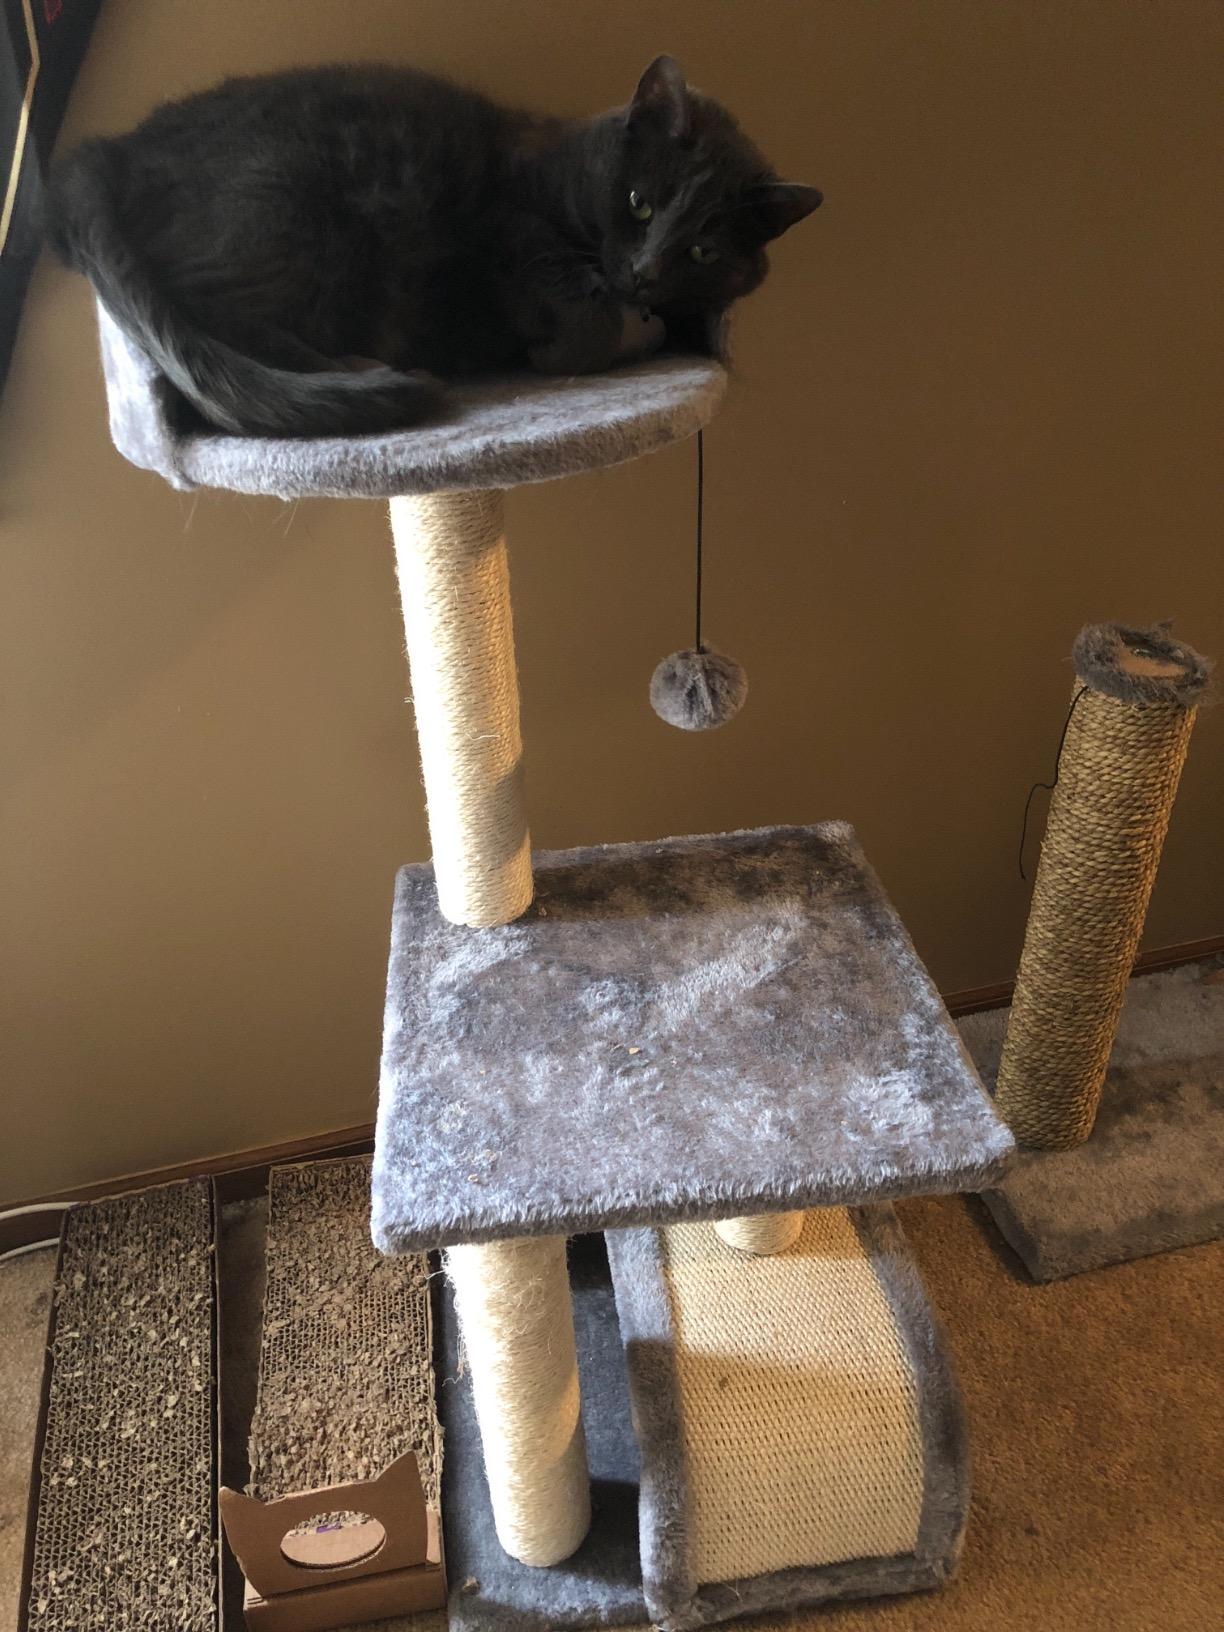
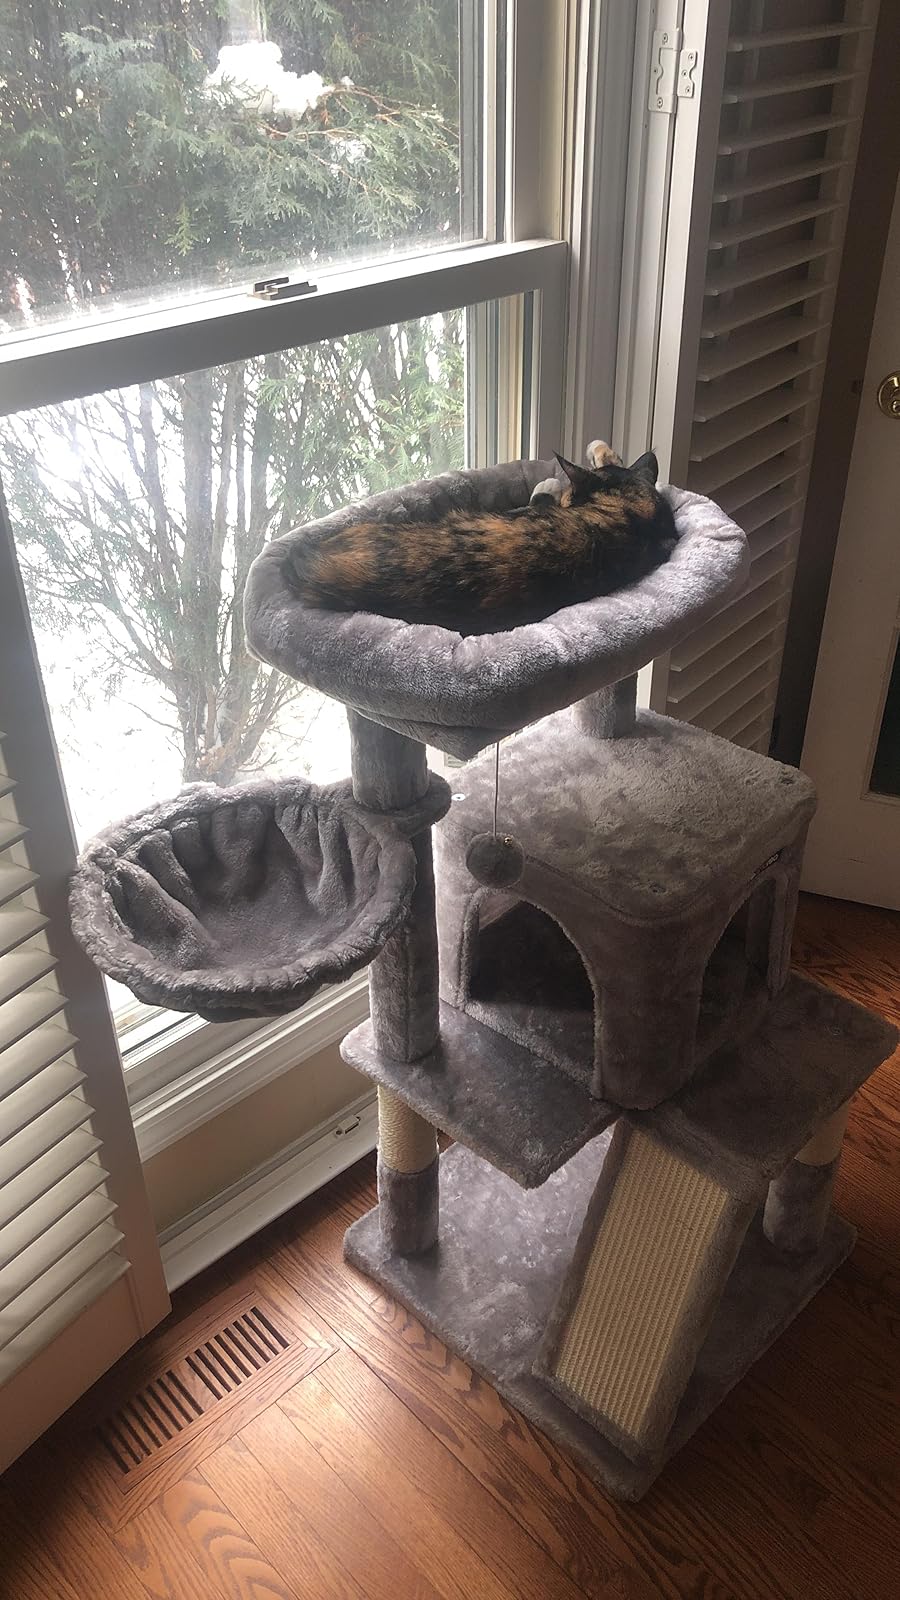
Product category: items_cat tree
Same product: no